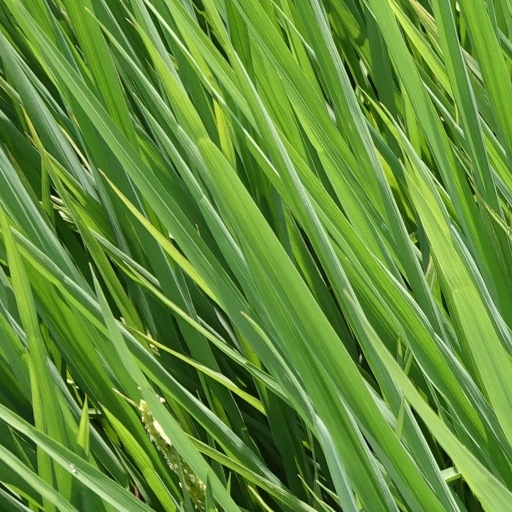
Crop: rice